Tarbert House

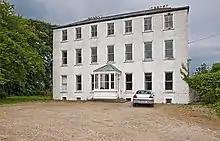
Tarbert House (2009)

Tarbert House is located in Tarbert, County Kerry, Ireland.